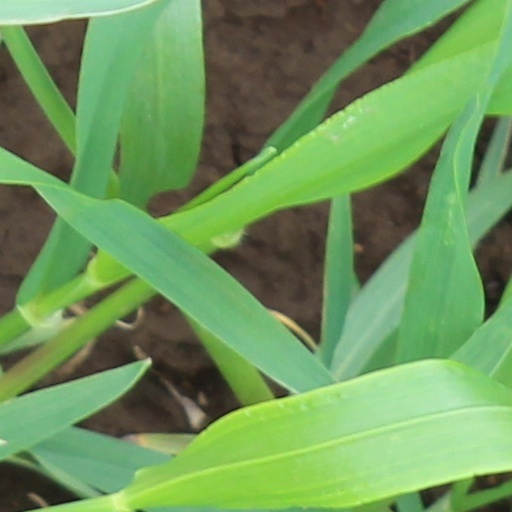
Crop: wheat